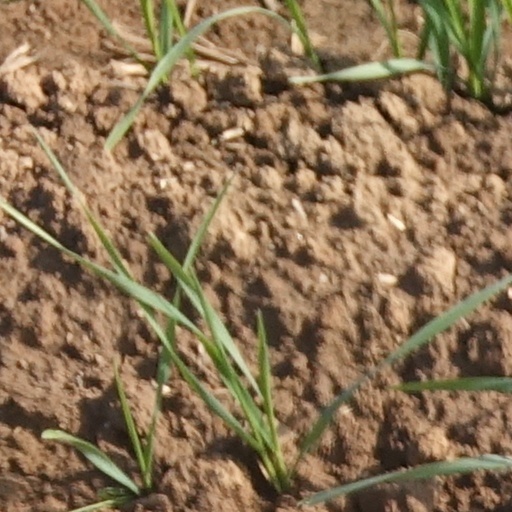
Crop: wheat